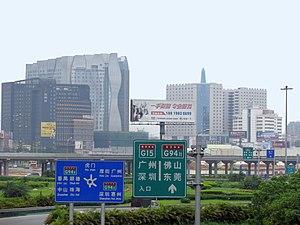
Le bourg de Humen est un bourg de la ville-préfecture de Dongguan, dans la province du Guangdong en Chine.